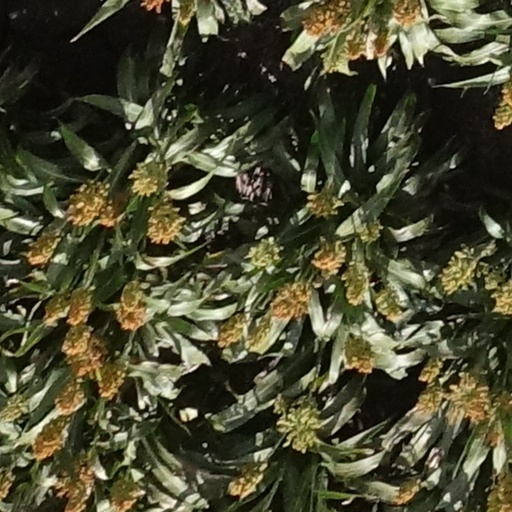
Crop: sorghum